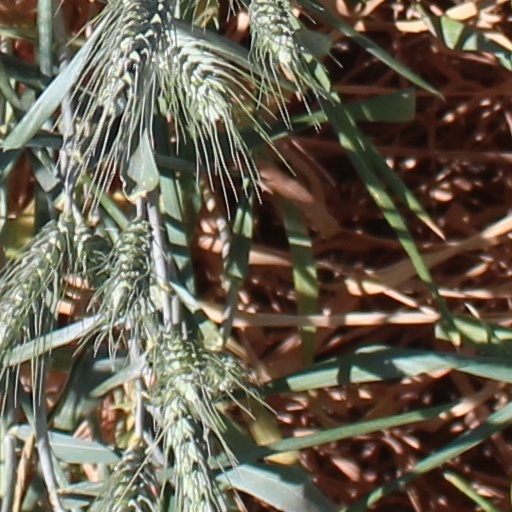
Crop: wheat